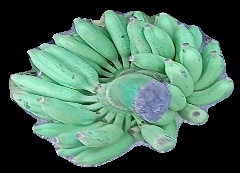
Variety: elakki-bale
Grade: grade1